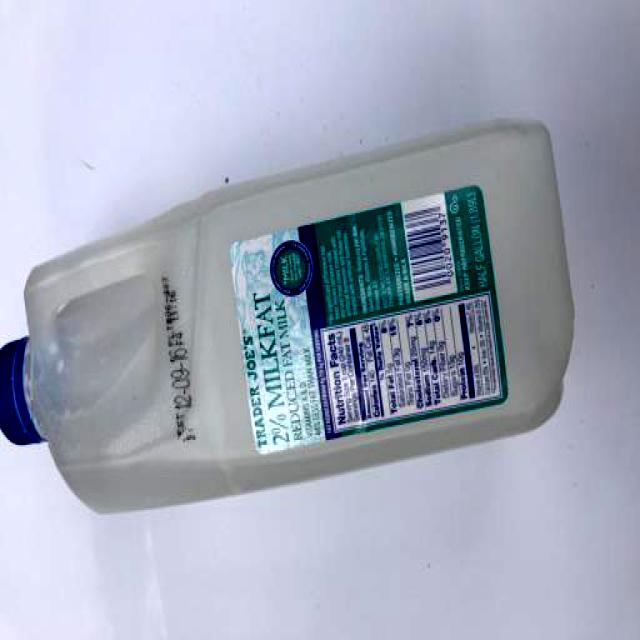
Label: Plastic